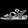
Label: Sandal